Fürstenwalde

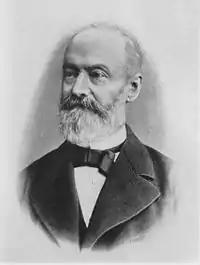
Julius Pintsch

The settlement of "Fürstenwalde" was first mentioned in a 1272 deed, founded in the course of the German "Ostsiedlung" migration at a ford across the Spree river, probably near the site of a former Slavic settlement. The Lebus Land had been acquired from Poland by the Ascanian margraves of Brandenburg in 1248/1249. The town's importance rose as a staple port and terminal of the transportation of goods on the river.